Liesberg

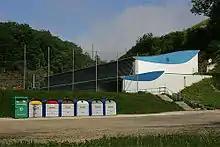
Sports center of Liesberg

Liesberg has a population of . , 9.3% of the population are resident foreign nationals. Over the last 10 years (1997–2007) the population has changed at a rate of 0.9%.